Des Moines speech

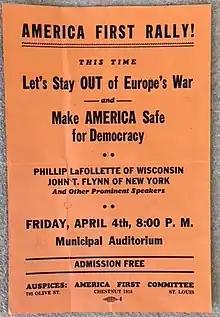
A handbill for an America First Committee event

After completing the first nonstop solo flight across the Atlantic Ocean in 1927, American aviator Charles Lindbergh became an internationally famous and admired public figure. He was the first ever "Time" Person of the Year. An advocate for aviation, Lindbergh was interested in the military airpower of various European nations; he personally considered the United Kingdom deficient and Nazi Germany impressive in that regard. In 1937, Lindbergh praised German aviation as being, in his words, "without parallel", and he thought Germany had a "sense of decency and value [...] far ahead of" those of America. When the Embassy of the United States, Berlin, hosted a dinner with Lindbergh and Hermann Göring (head of the Nazi and second most powerful man in the Nazi regime after Hitler) in attendance as guests of honor on October 8, 1938, Göring awarded Lindbergh the Service Cross of the Order of the German Eagle with the Star, which Lindbergh accepted.